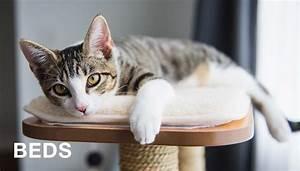
cat